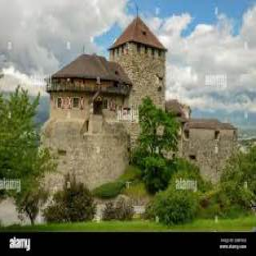
Vaduz Castle